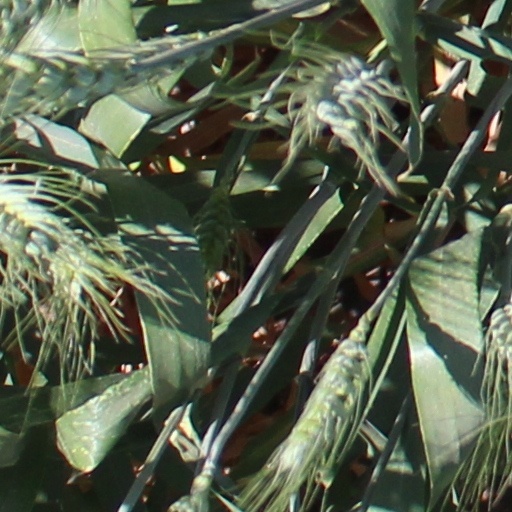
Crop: wheat